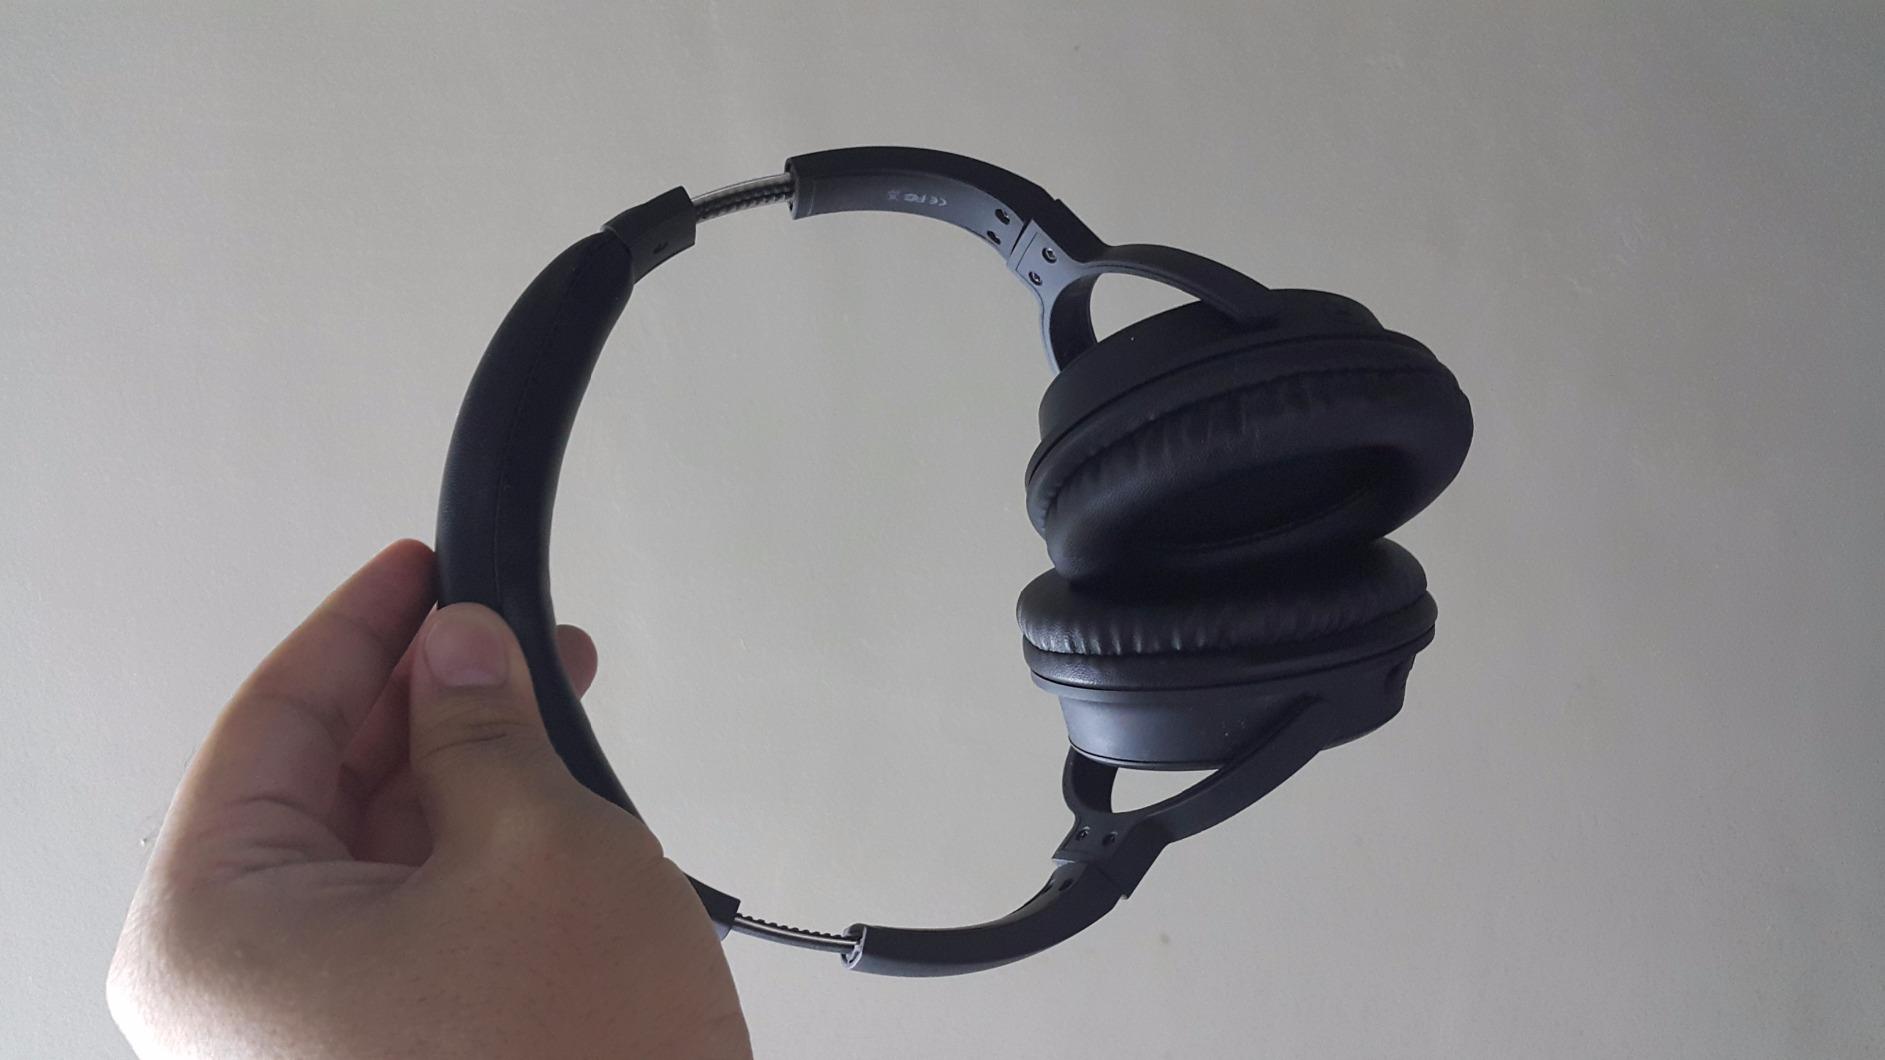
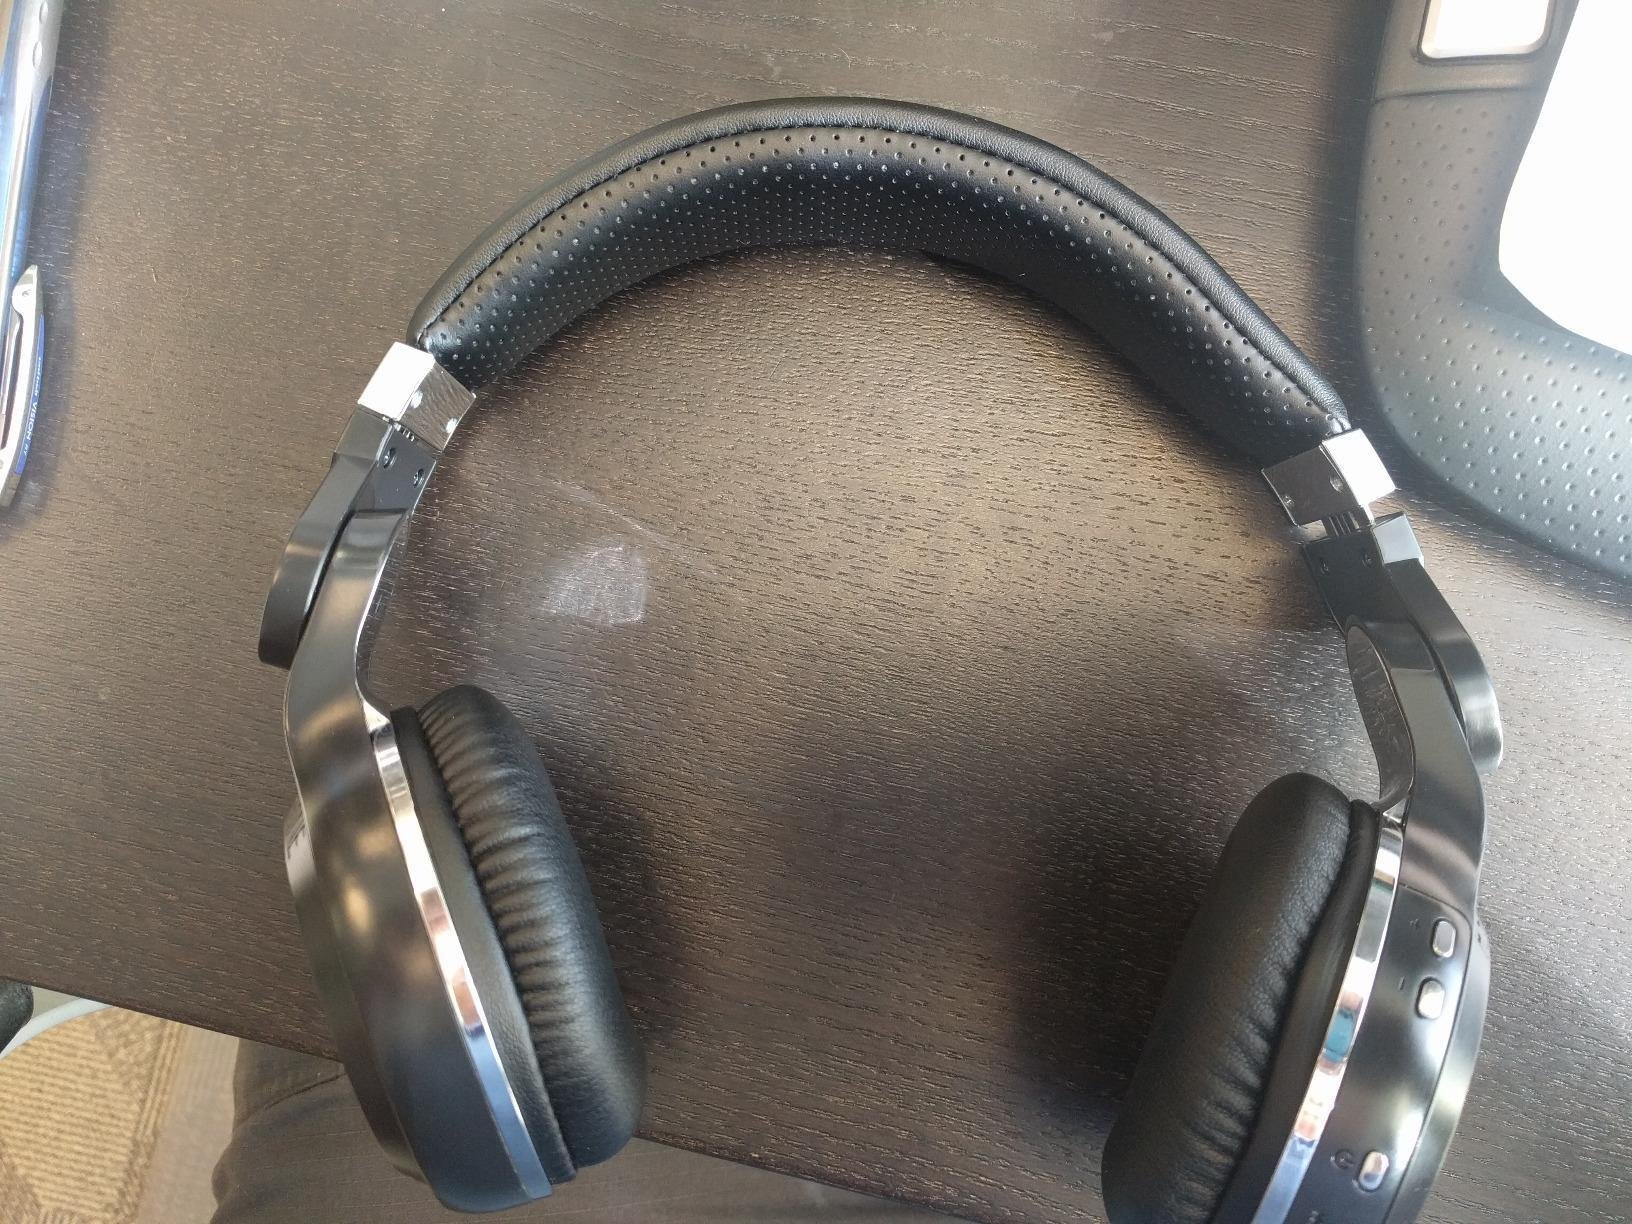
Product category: headphones
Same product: no